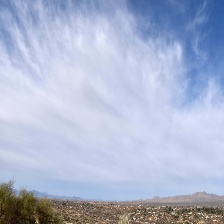
Cloud type: Altostratus